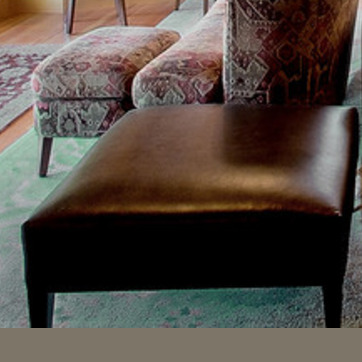
Material: leather